Bob Parsons

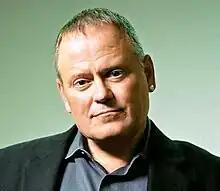
Parsons in 2008.

Parsons founded the Internet domain registrar and Web hosting company GoDaddy in 1997. In July 2011, Parsons sold approximately 70 percent of GoDaddy to a private equity consortium led by KKR & Co. L.P. and Silver Lake, and resigned his position as CEO. In June 2014, Parsons stepped down from his position as Executive Chairman. Parsons announced he would be fully stepping away from GoDaddy in October 2018, relinquishing his board seat.